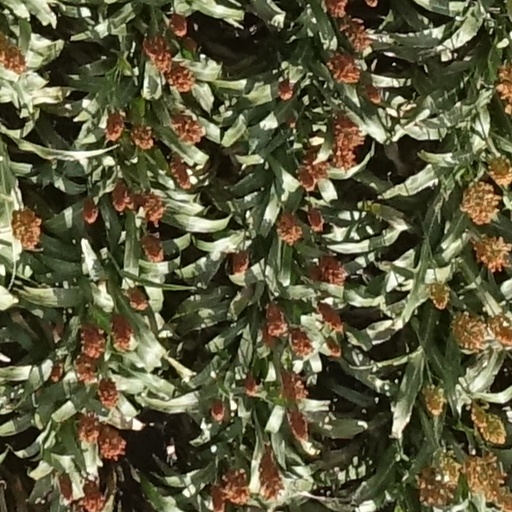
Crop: sorghum